Brewster Whitecaps

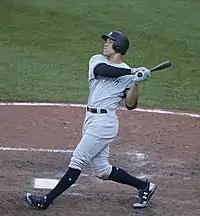
Slugger Aaron Judge played for the Whitecaps in 2012.

Brewster's 1992 team starred CCBL Hall of Fame pitcher Billy Wagner, who fanned 79 batters in 44.1 innings of work, and was named the league's Outstanding Pro Prospect. In 2025, Wagner was elected to the National Baseball Hall of Fame in Cooperstown, New York. Whitecap players took home hardware as East Division MVP's of the CCBL All-Star Game in three consecutive seasons, as Will Scalzitti claimed the honors in 1991, Wagner in 1992, and Geoff Blum in 1993.